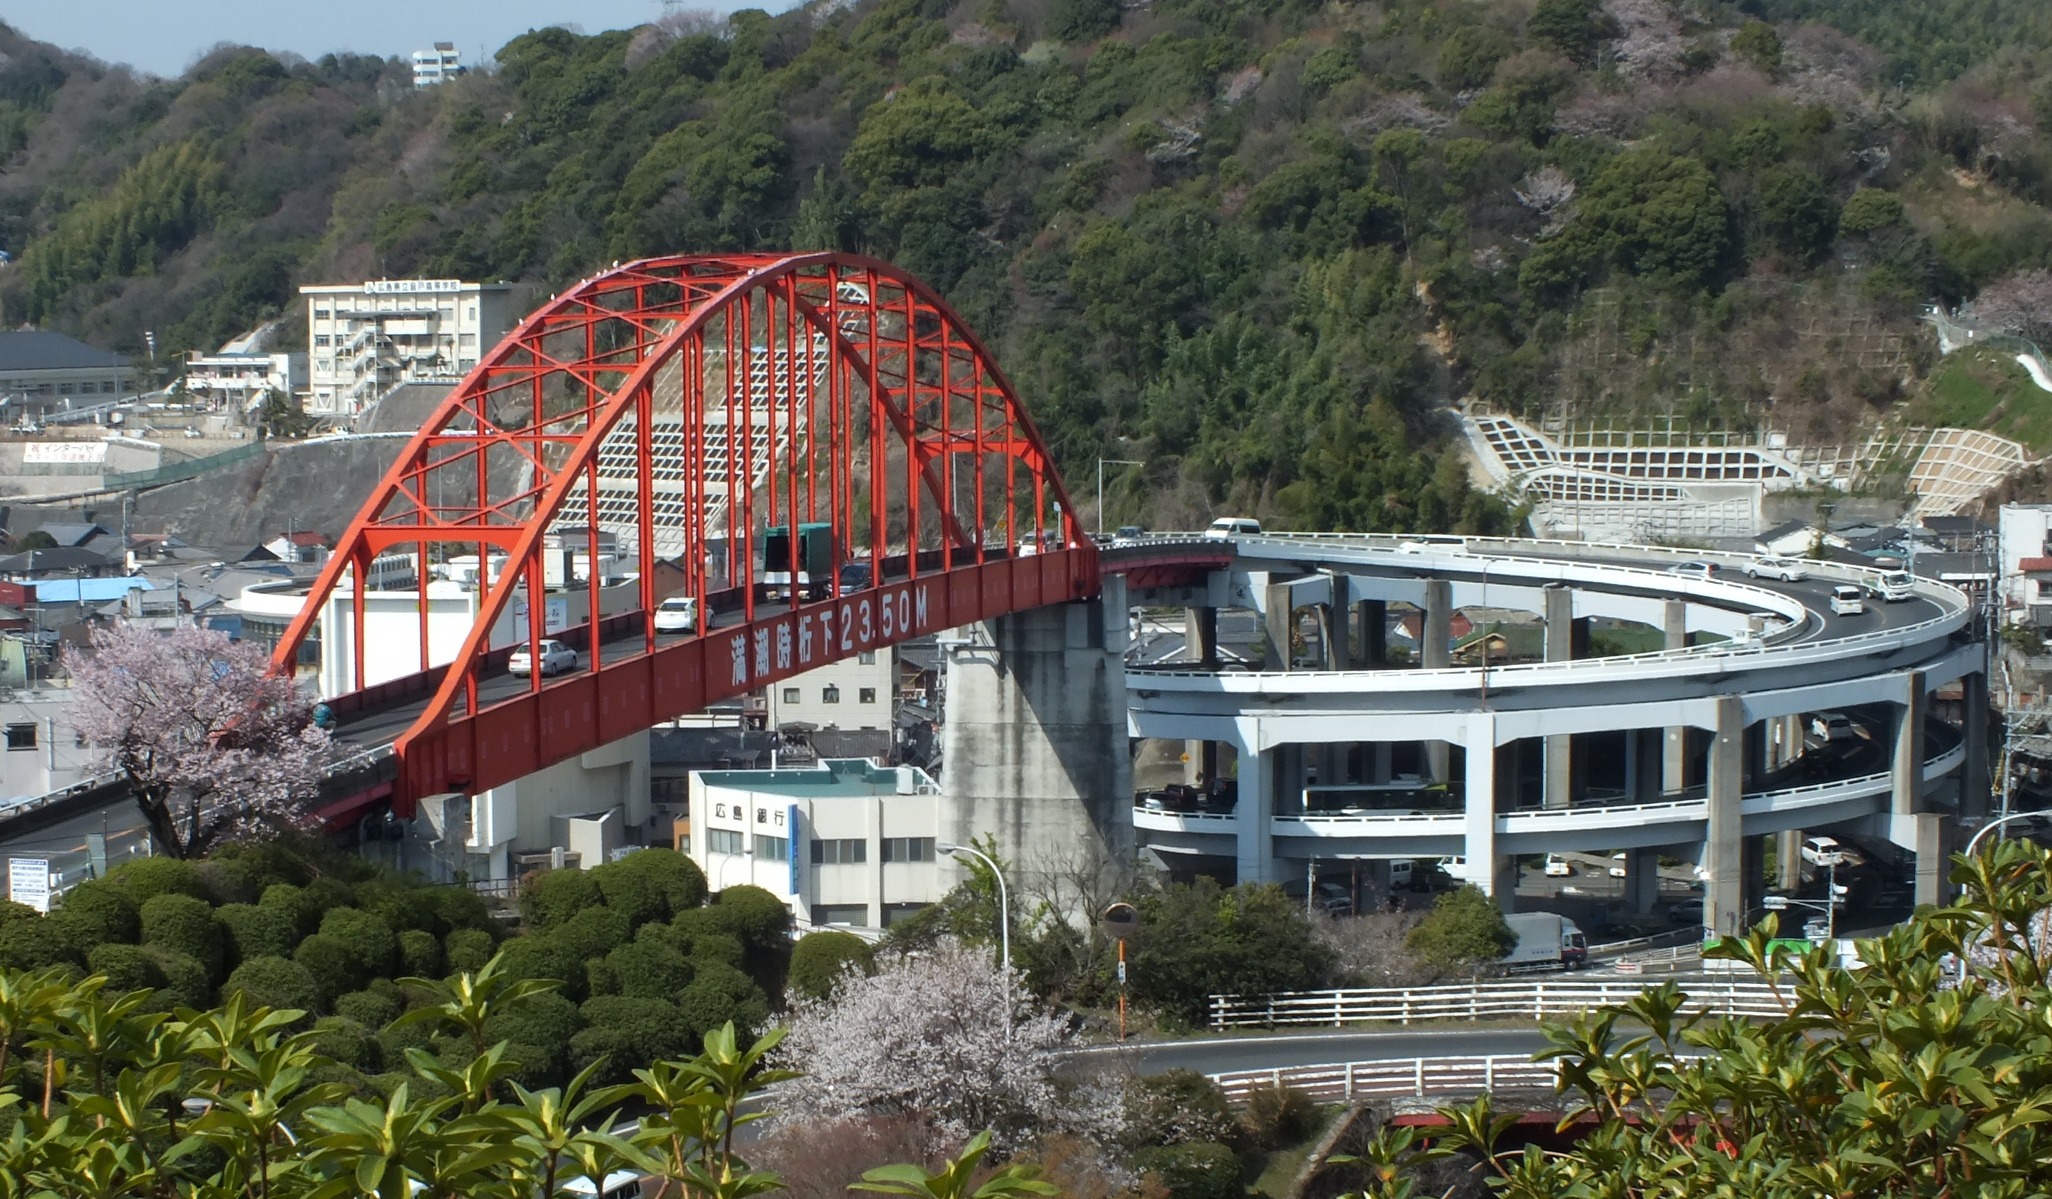
bridge, transport, spring, amusement park, park, landmark, stadium, public transport, tourist attraction, arch bridge, skyway, amusement ride, outdoor recreation, rolling stock, sport venue, sensuikan submarine, sound oedo